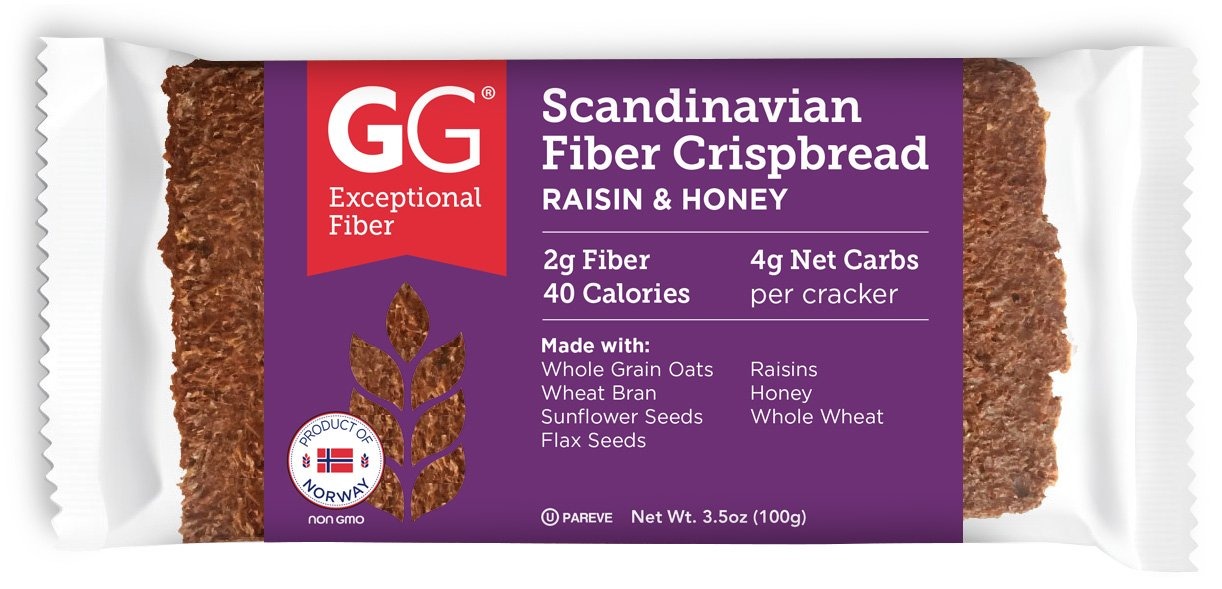
Item Name: GG Scandinavian Fiber Crispbread, Raisin & Honey, 3.5 Oz (Pack of 15)
Bullet Point 1: Slow-baked, hearty crackers made with honey and resins from Norway
Bullet Point 2: Contains 7 wholesome ingredients
Bullet Point 3: Contains 8% of the DV (Daily Recommended Value) for fiber in every cracker
Bullet Point 4: 2 grams fiber per cracker
Bullet Point 5: Perfect for on-the-go snacking
Value: 52.5
Unit: Ounce

Price: 79.49